Goob Weyn

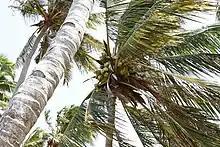
Coconut tree on the banks of the Jubba River near Goobweyn

In 1974, the area saw an influx of refugees following The Lingering Drought (Somali: "Abaartii Dabadheer)" in northern Somalia and the Somali region of Ethiopia.The refugees were introduced to ways of fishing and farming compared to the pastoralist livestock herding way of life.